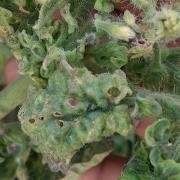
Crop: Tomato
Condition: virosis-d